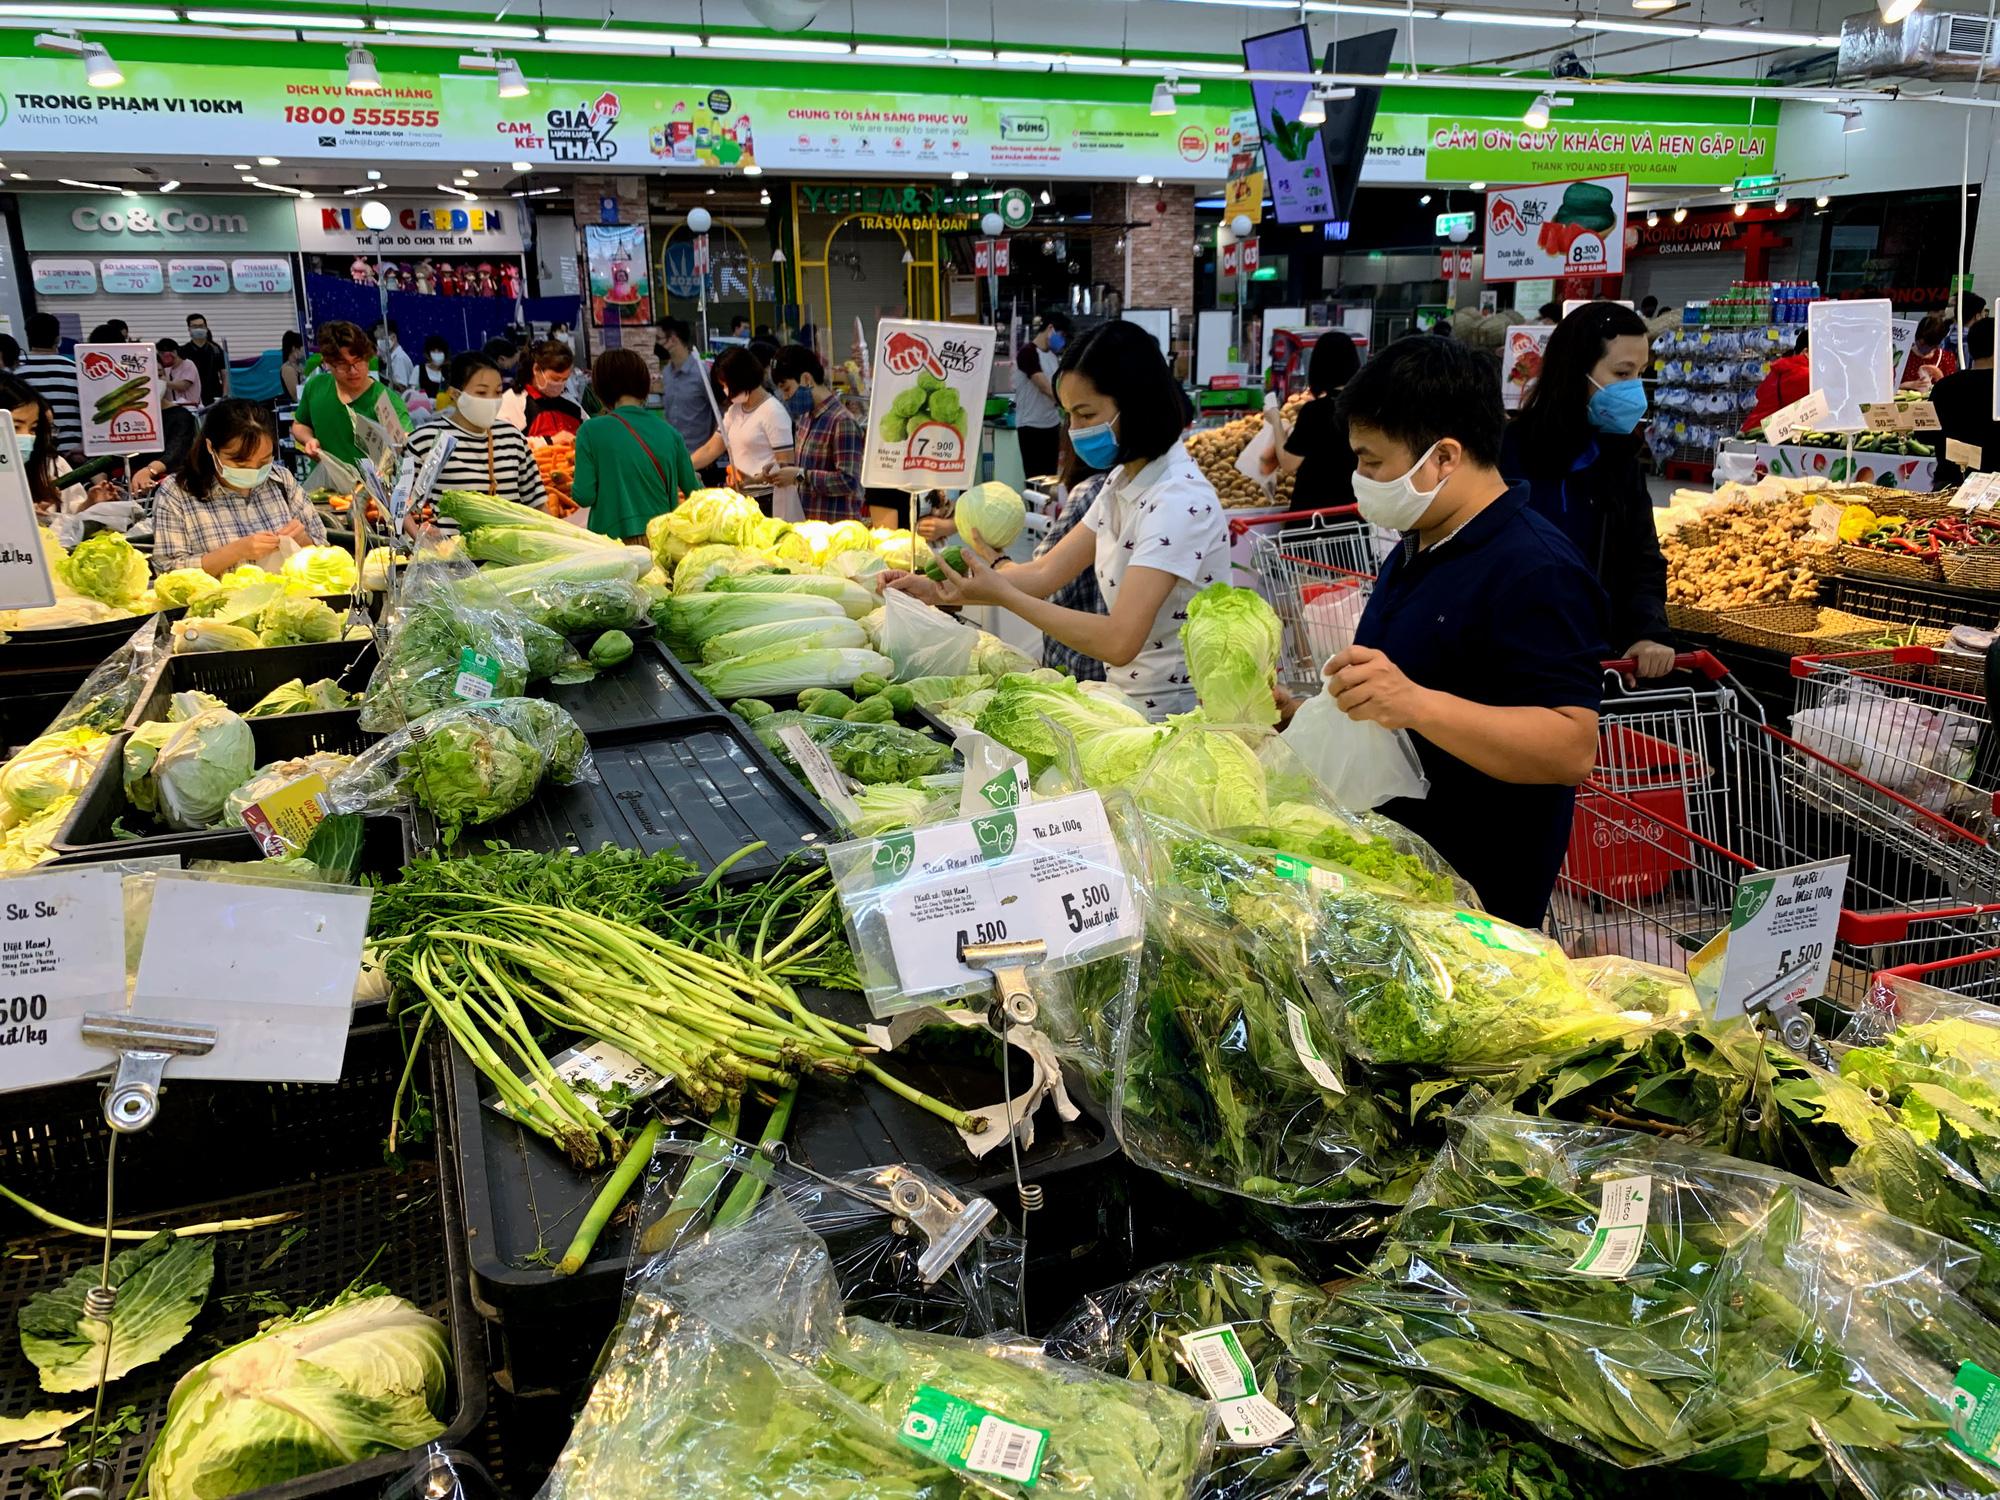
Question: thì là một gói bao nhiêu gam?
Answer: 100 gam